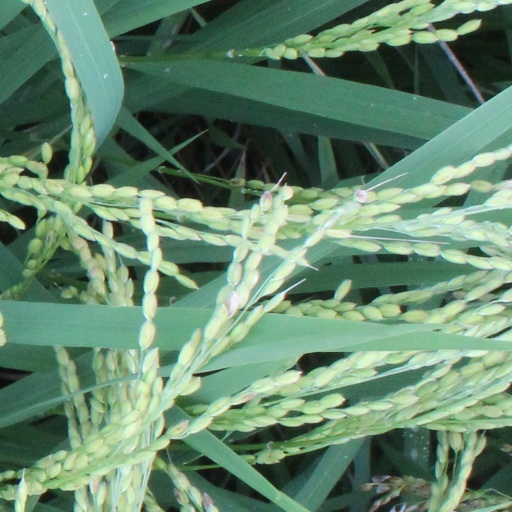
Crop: rice